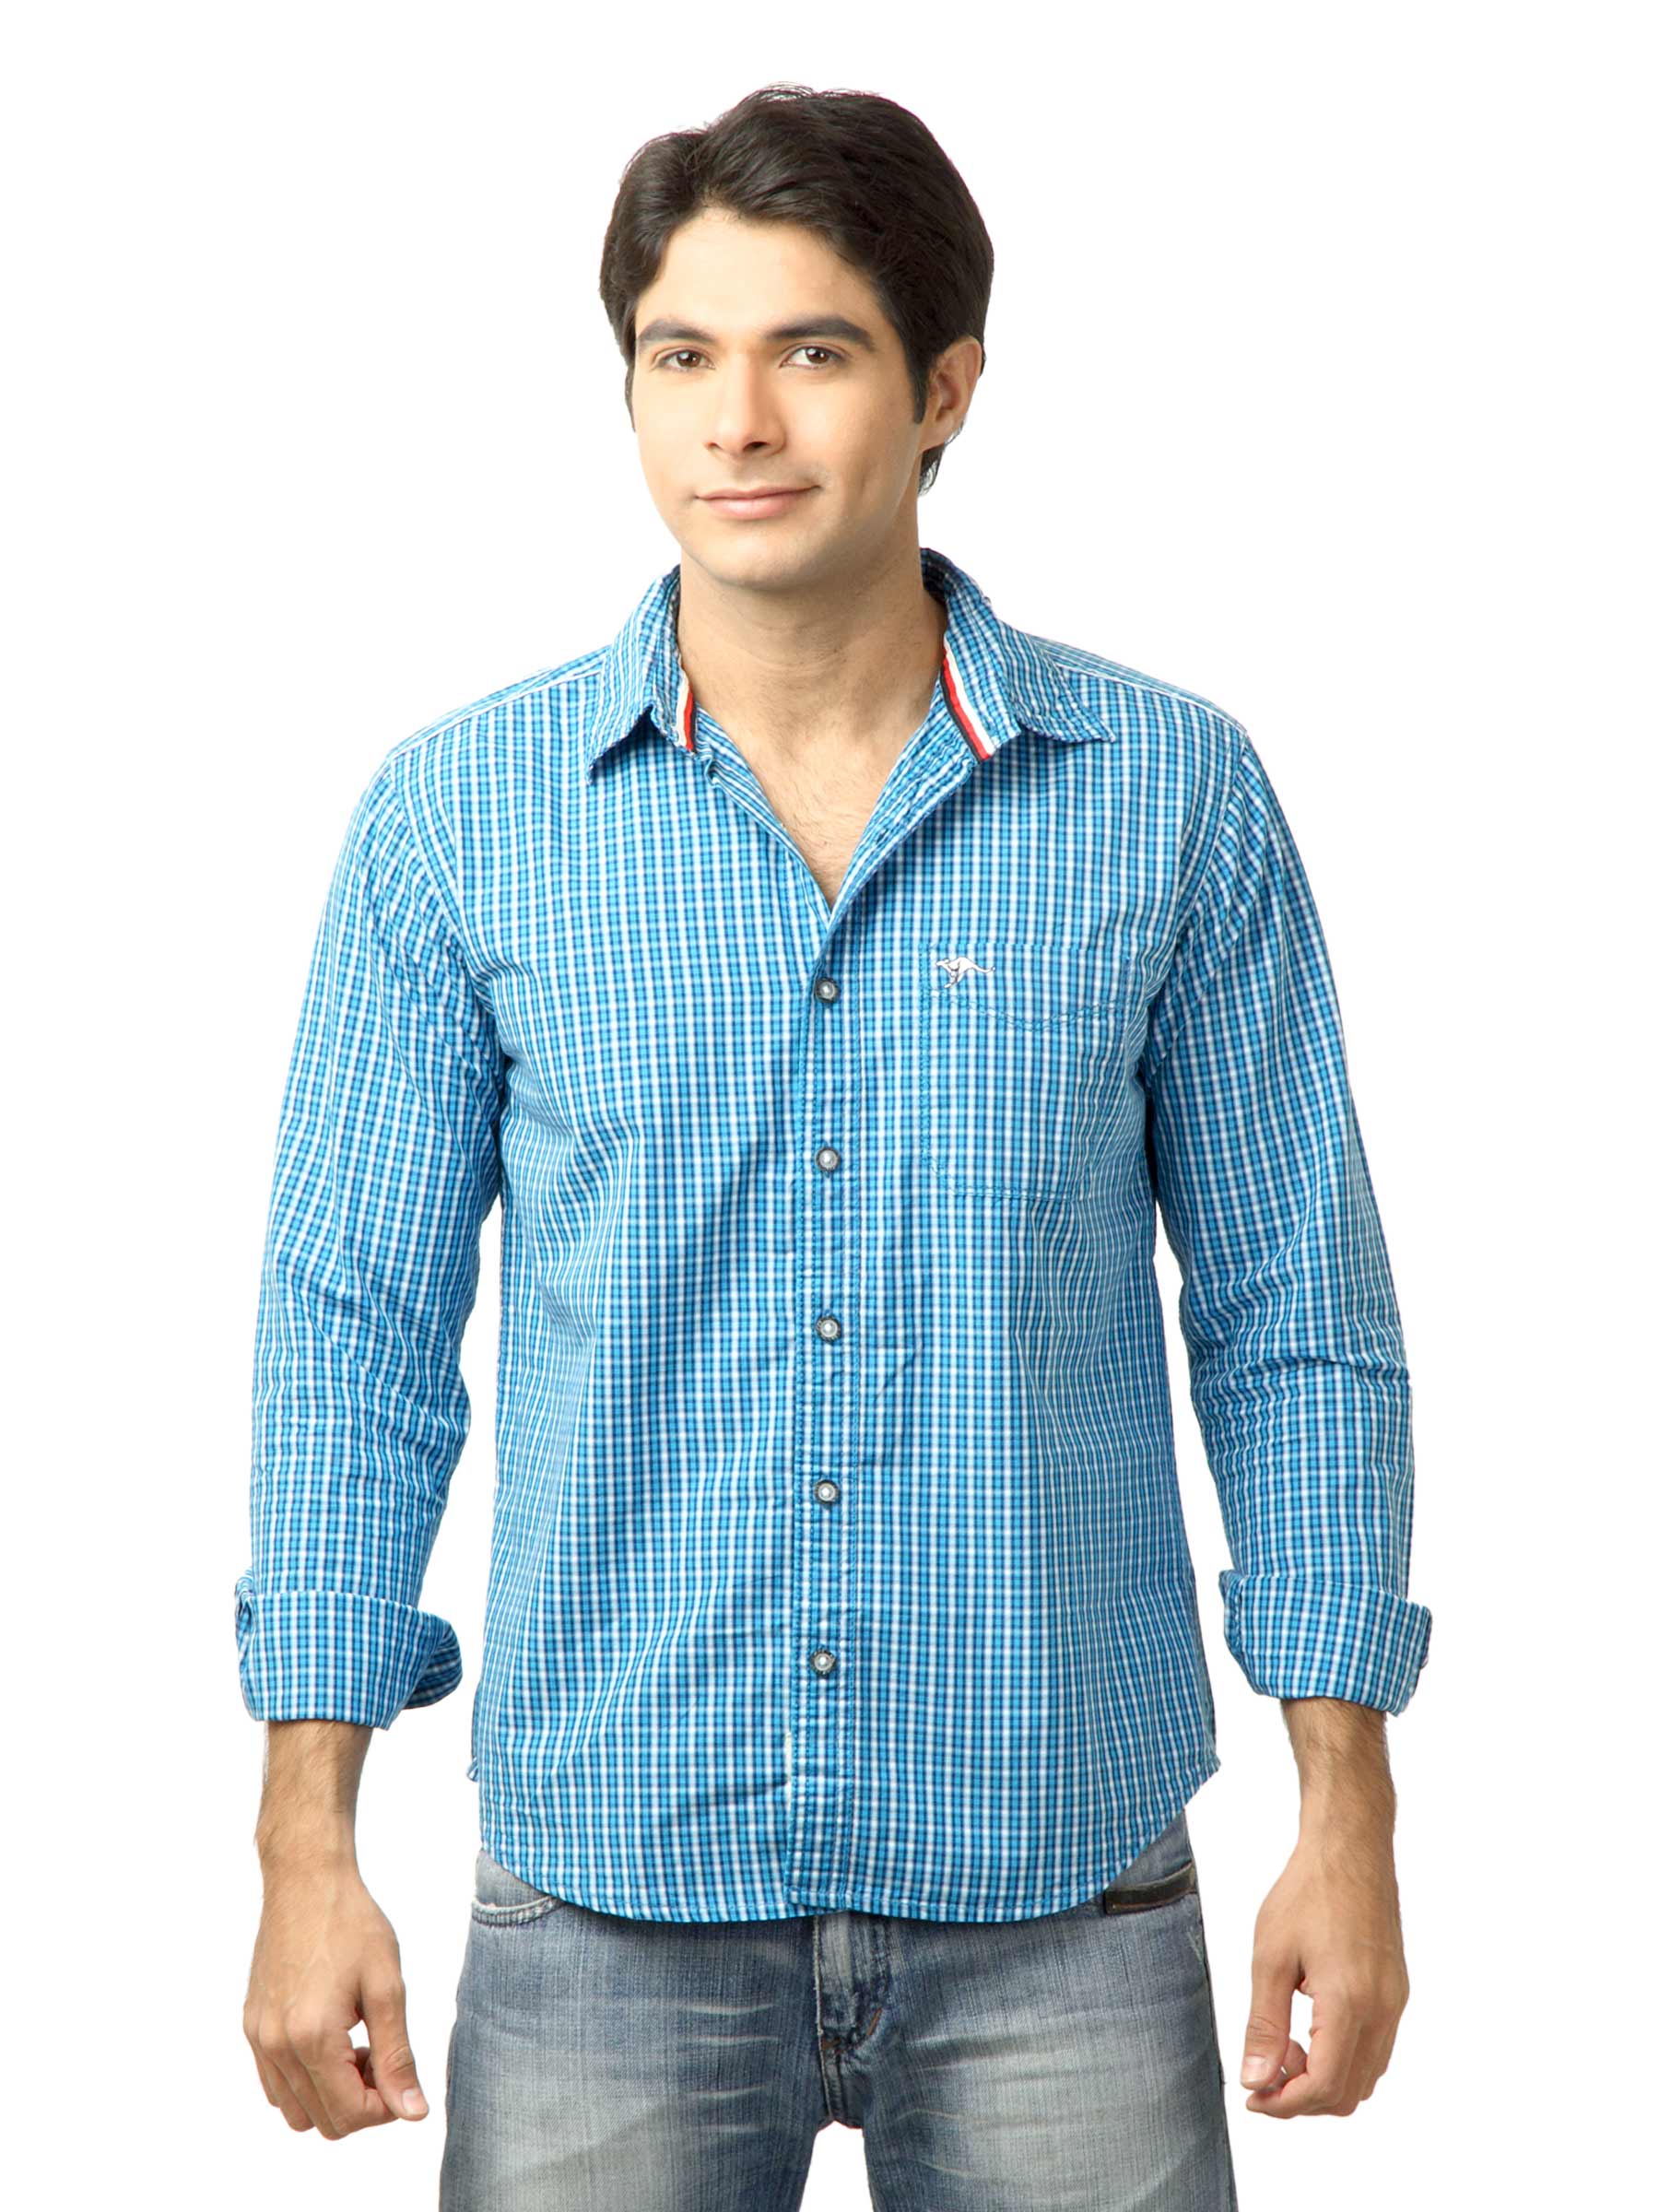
Highlander Men Check Blue Shirt
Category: Apparel / Topwear / Shirts
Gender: Men
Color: Blue
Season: Fall 2011
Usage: Casual